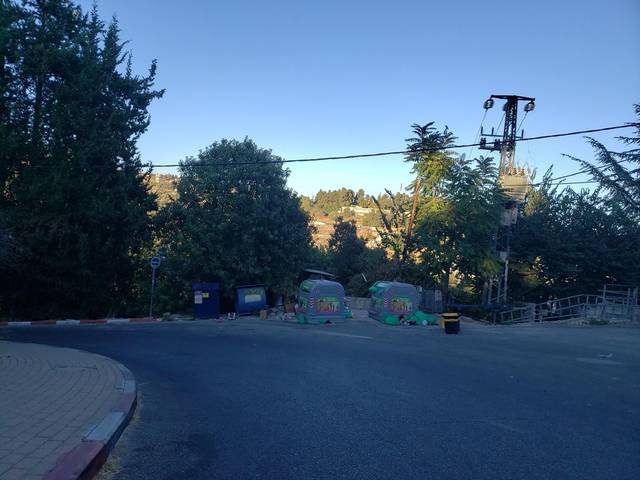
Region: Israel
Coordinates: 32.97, 35.495